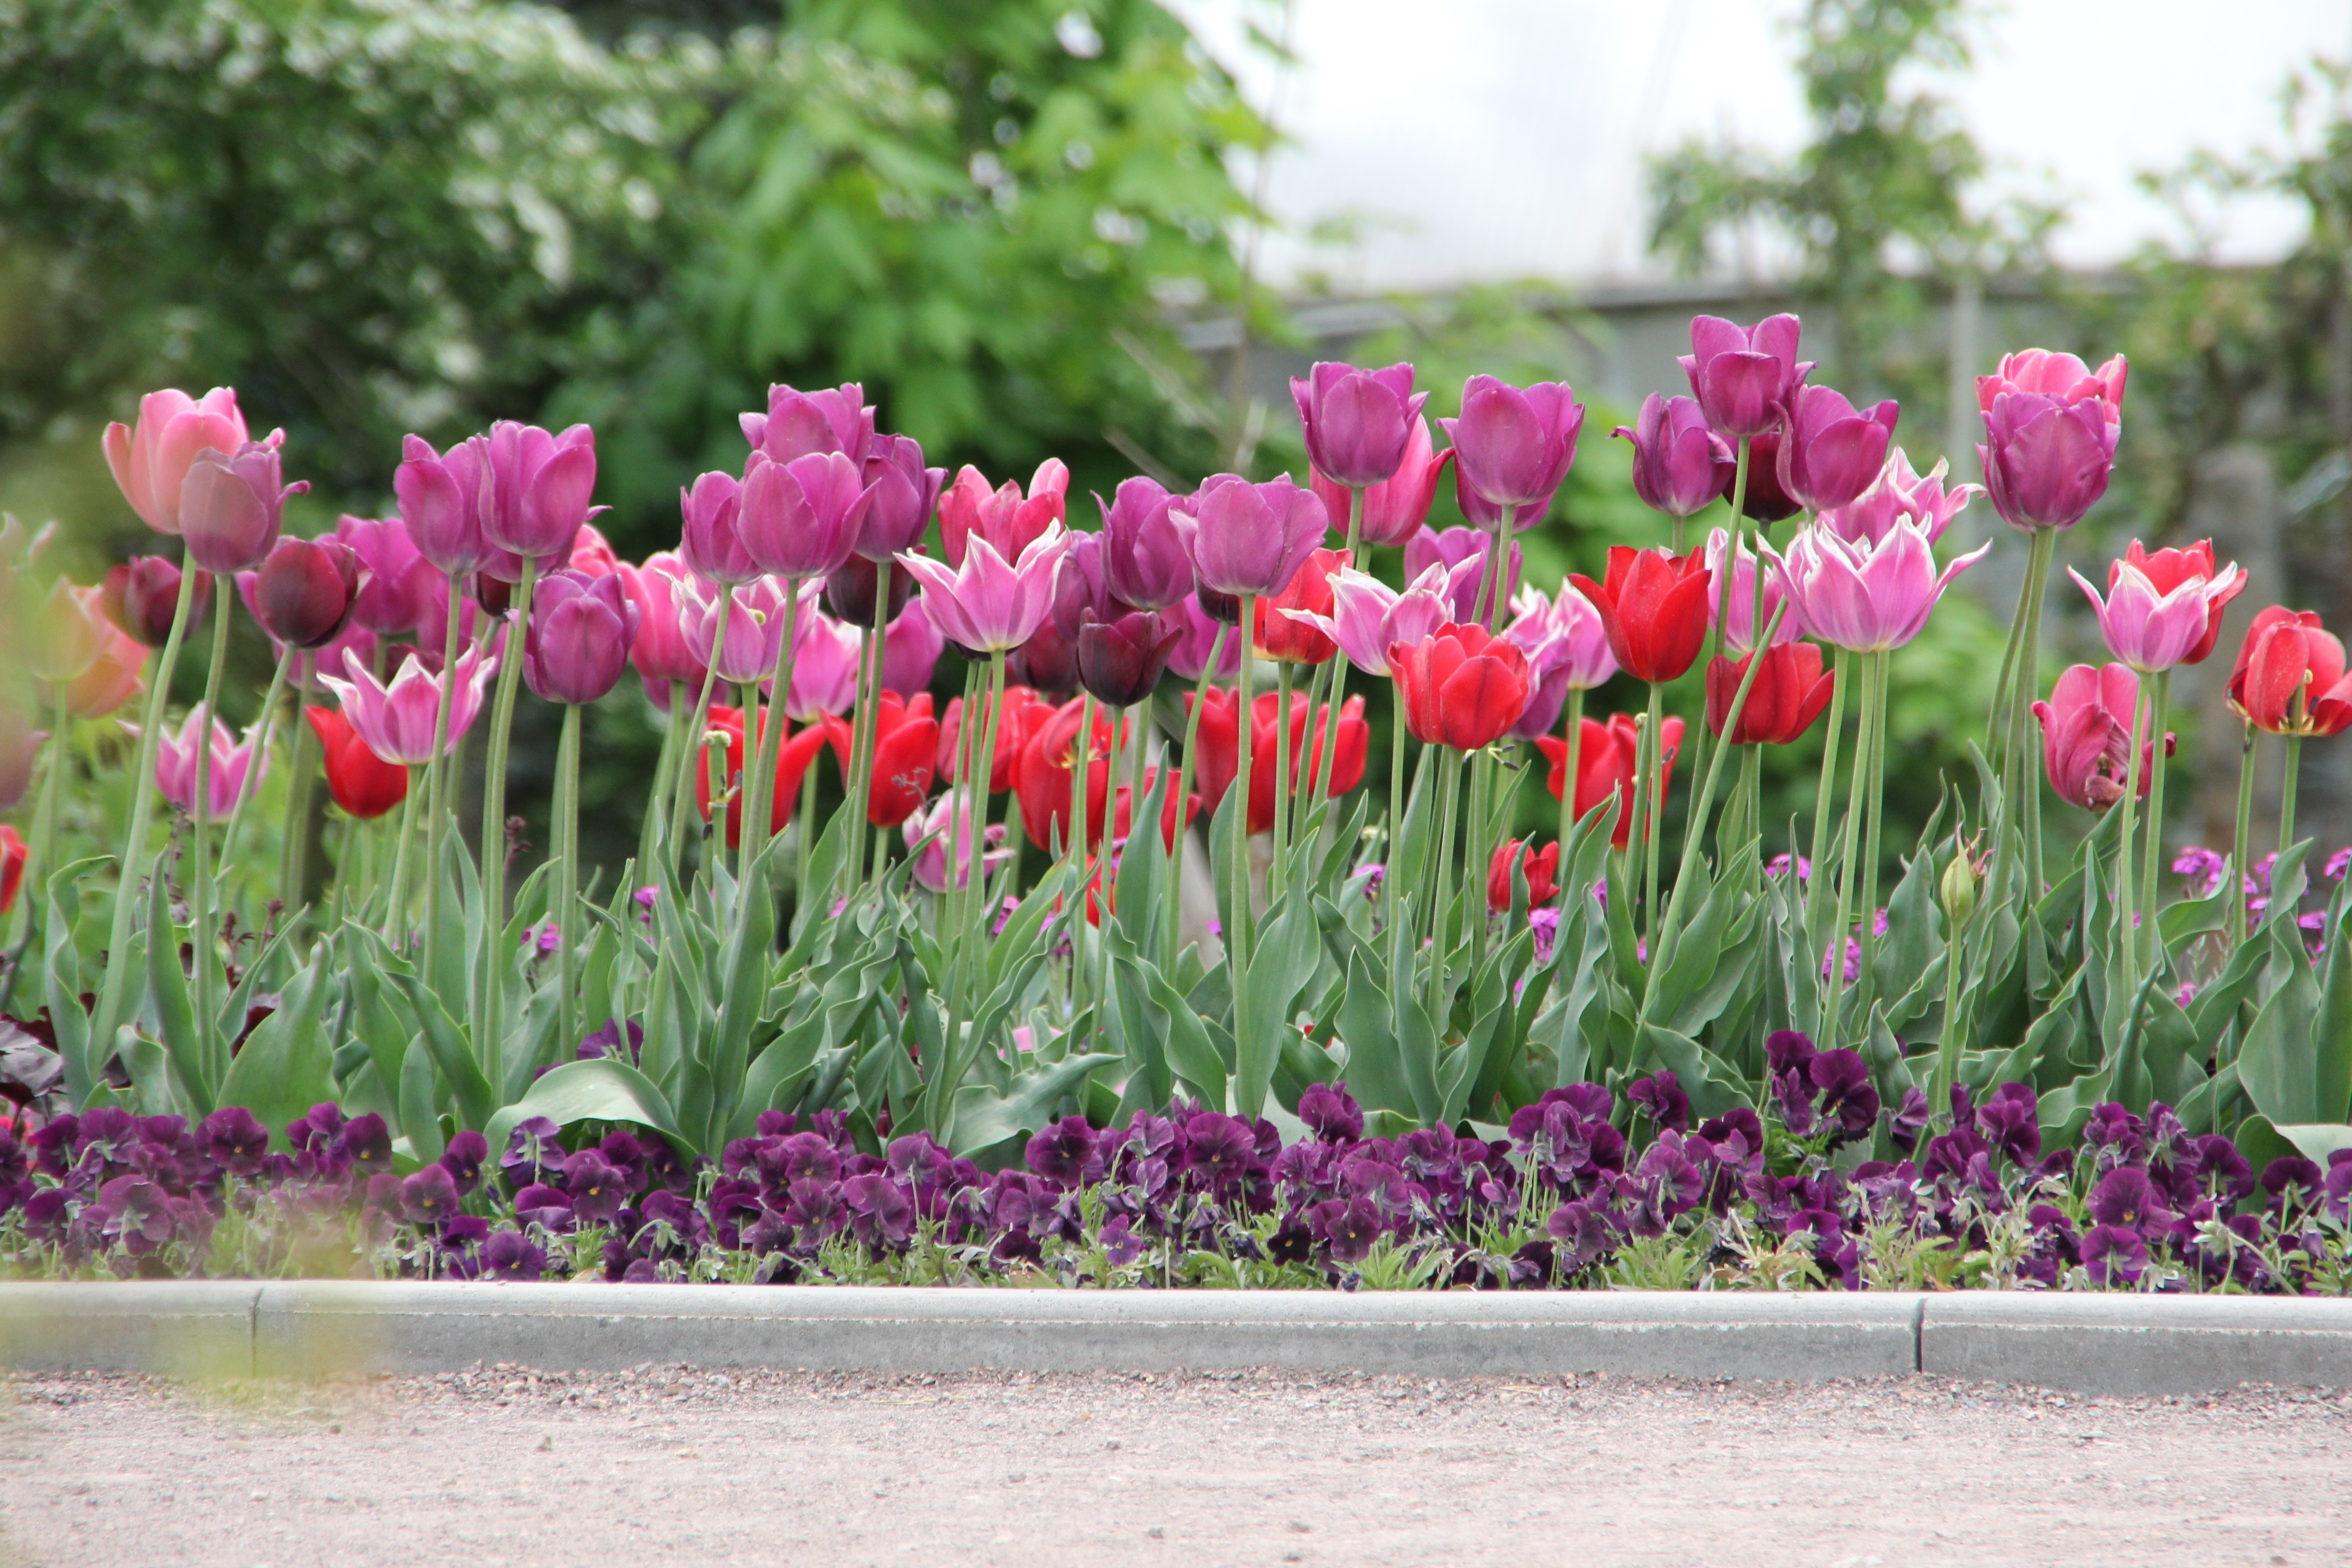
plant, flower, purple, tulip, red, botany, garden, flora, tulips, floristry, tulipa, flowering plant, schnittblume, lily family, tulpenzwiebel, breeding tulip, land plant